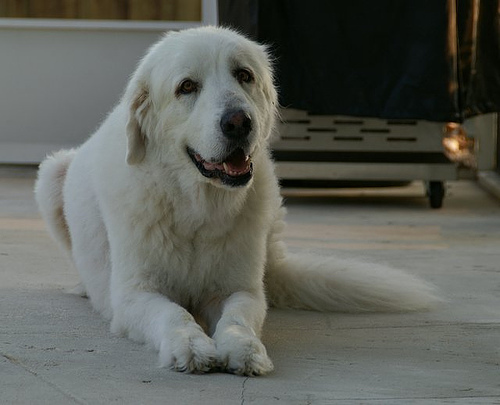
Breed: great_pyrenees